Tales of Count Lucanor

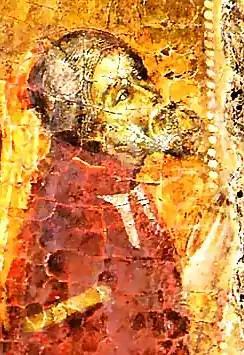
Don Juan Manuel, the author of "Tales of Count Lucanor"

The book exhibits a didactic, moralistic purpose, as would much Spanish literature that followed it. Count Lucanor engages in conversation with his advisor Patronio, putting to him a problem ("Some man has made me a proposition..." or "I fear that such and such person intends to...") and asking for advice. Patronio responds always with the greatest humility, claiming not to wish to offer advice to so illustrious a person as the Count, but offering to tell him a story of which the Count's problem reminds him. (Thus, the stories are "examples" ["ejemplos"] of wise action.) At the end he advises the Count to do as the protagonist of his story did.